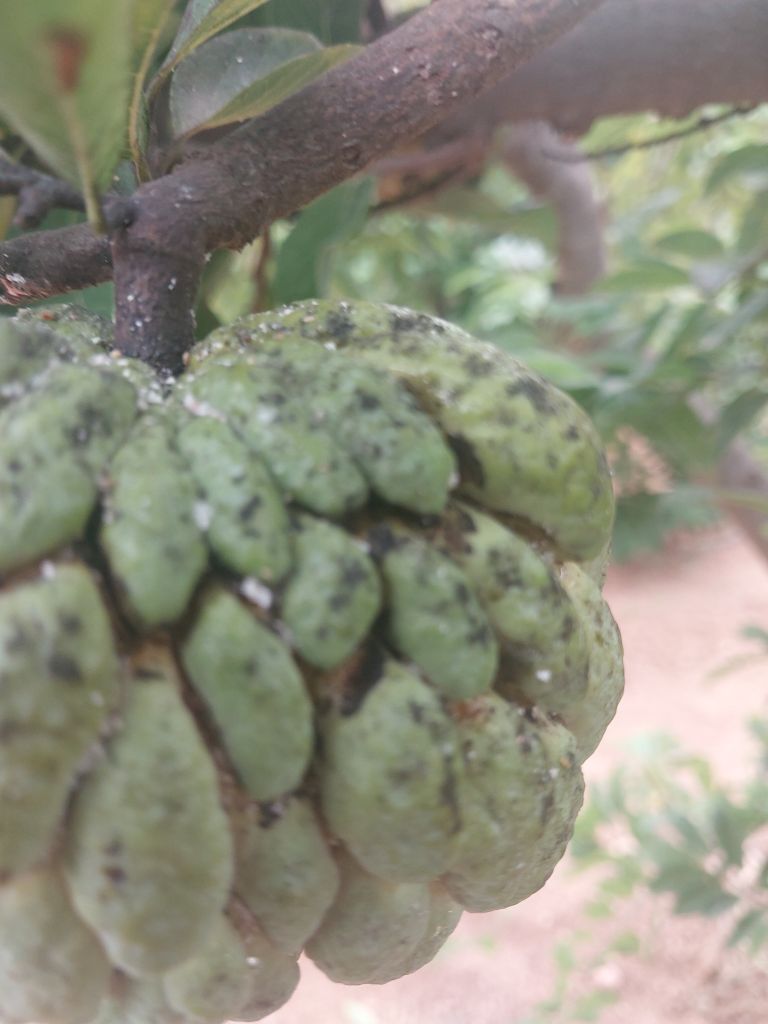
Disease label: Leaf spot on fruit